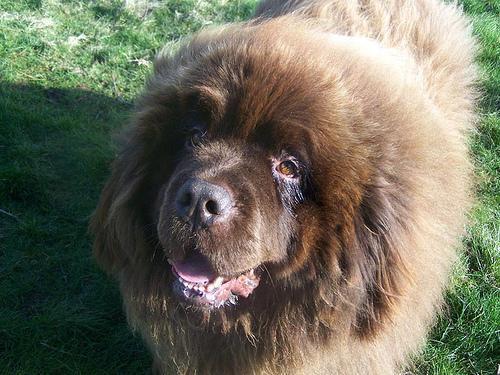
Newfoundland